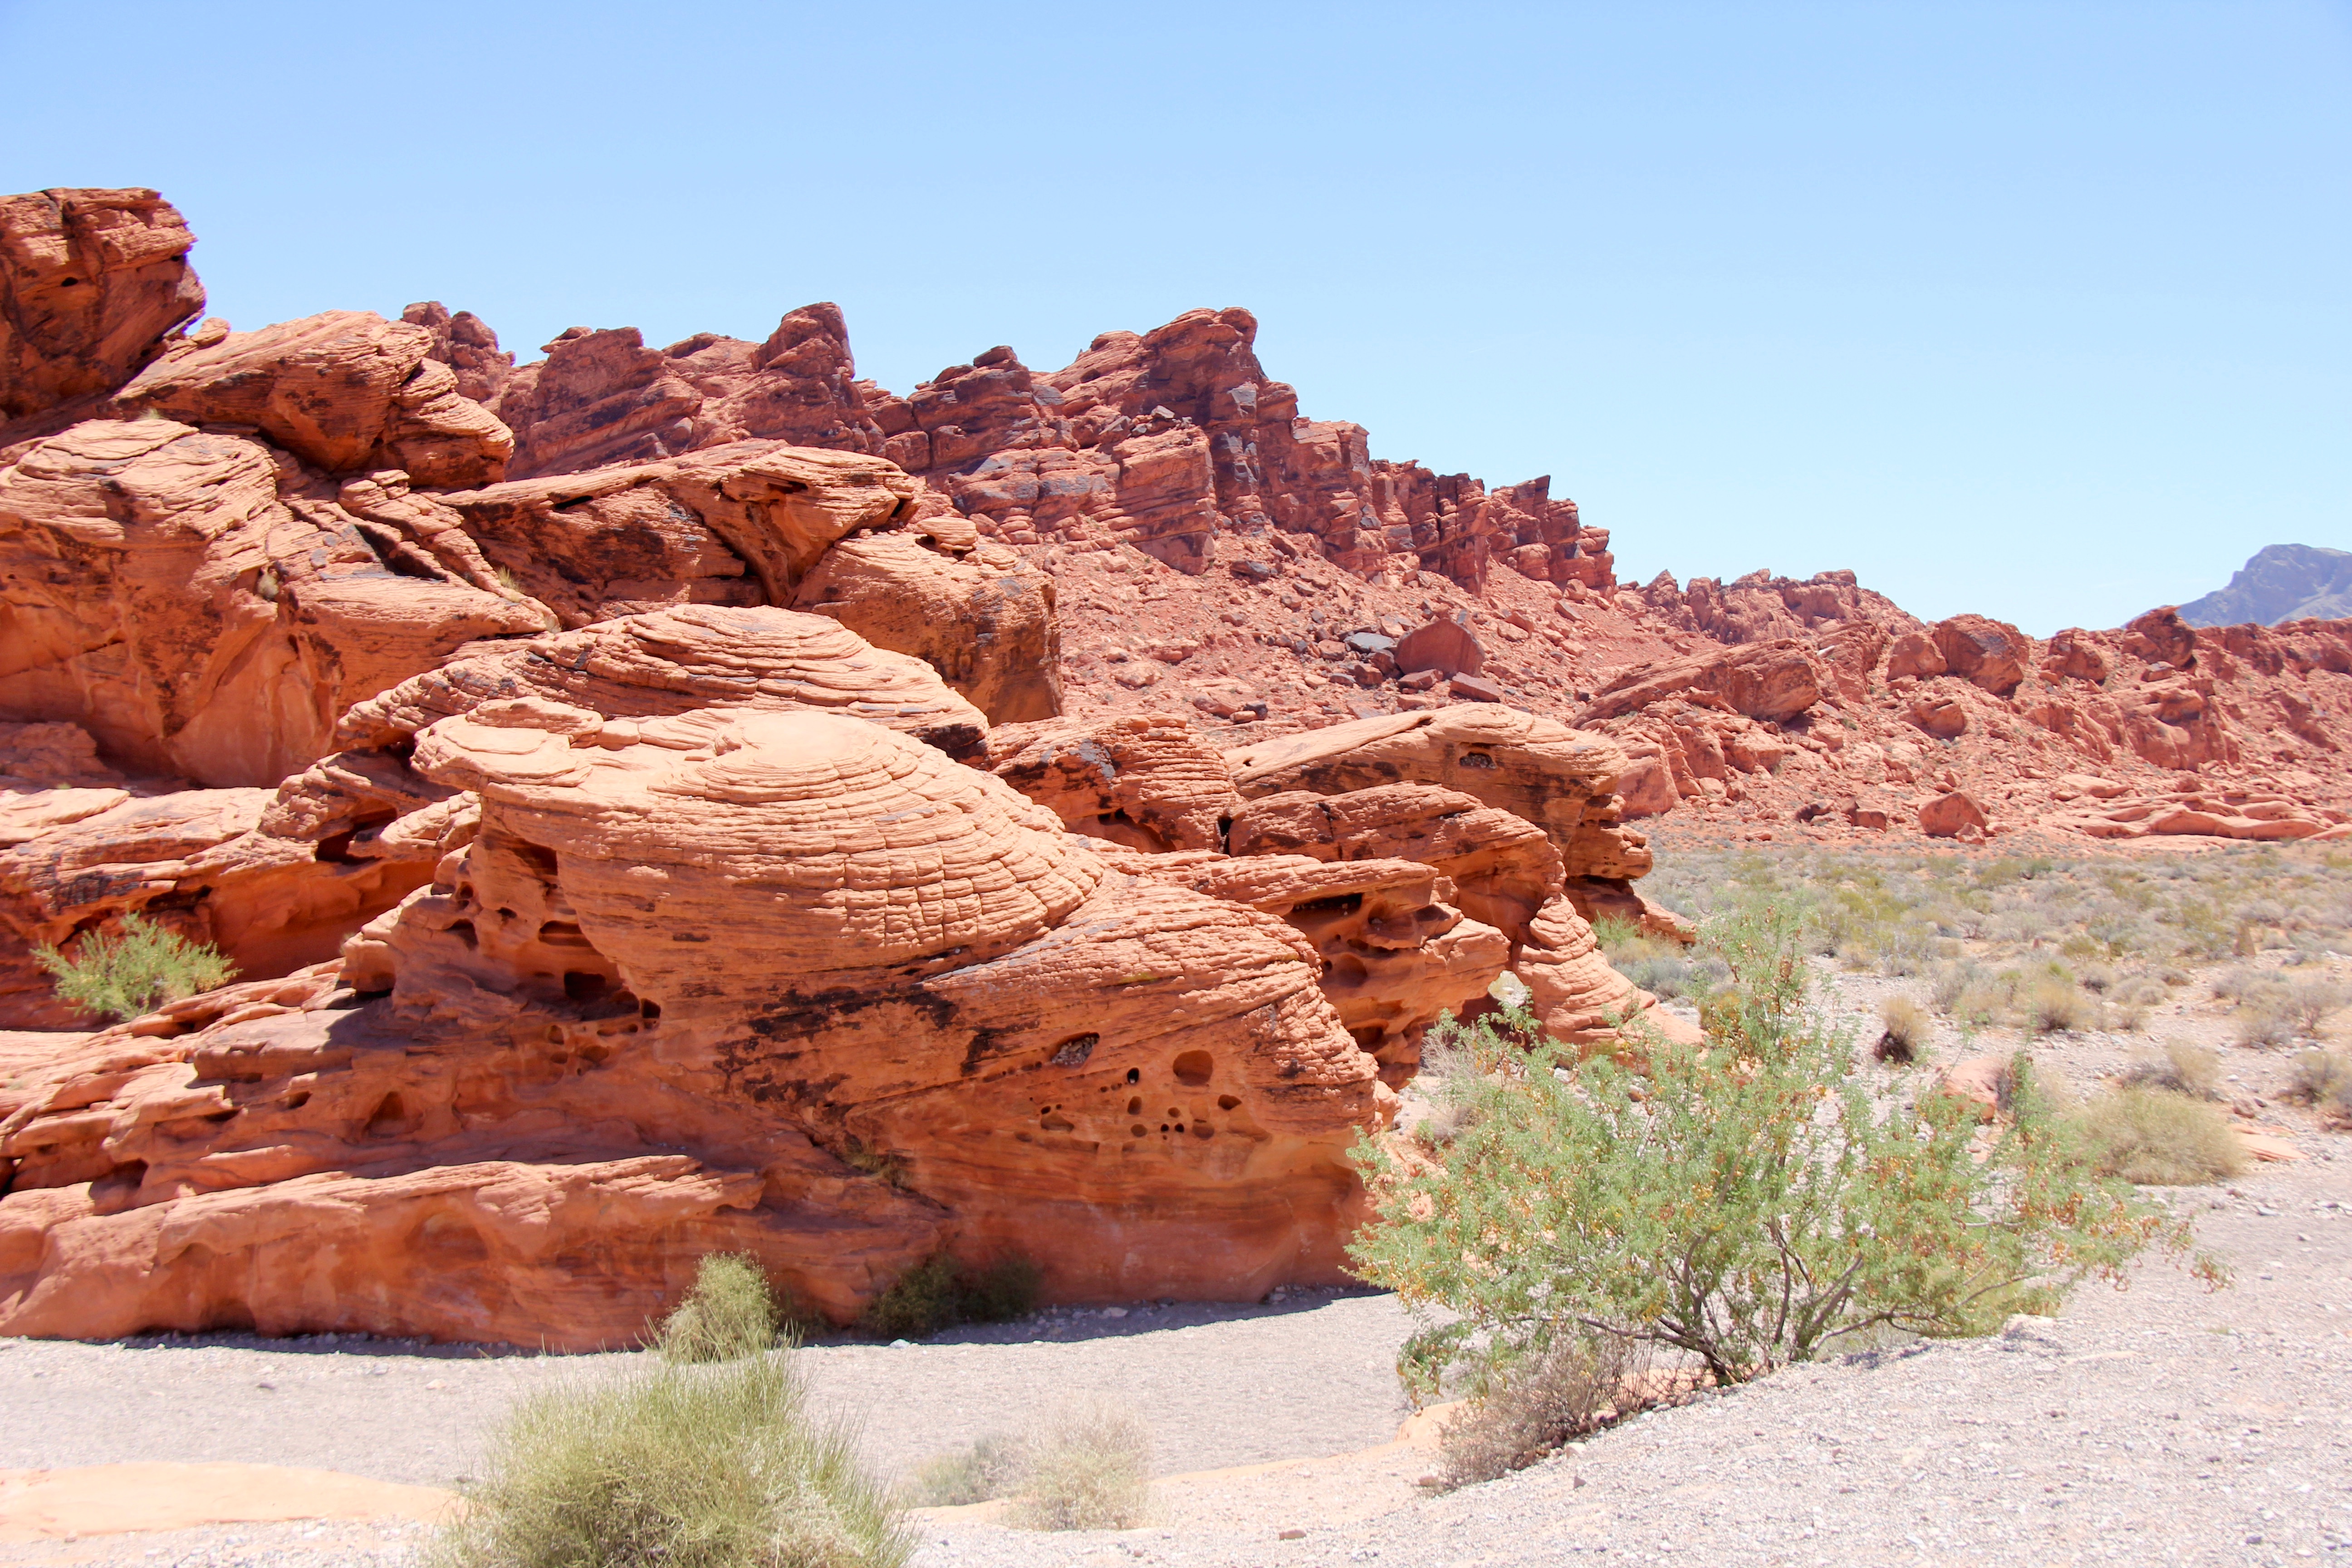
landscape, rock, wilderness, desert, valley, formation, arch, soil, canyon, national park, material, geology, badlands, plateau, wadi, butte, landform, natural environment, geographical feature, aeolian landform